Manju Bhargavi

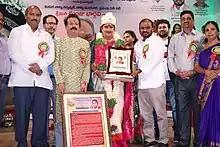
Manju Bhargavi felicitaed by FDC Chairman Anil Kurmachalam in Ravindrabharathi in a private event

Her husband is the son of a retired Chief Secretary. His family is also originally from Andhra Pradesh but later settled in Bangalore, which is where she currently lives. She had two sons, but one of her sons died of cancer in 2007. She runs a dance school in Bangalore, and because of that and her dance shows, she doesn't have much time to act in films, taking an occasional role when it fits into her busy schedule. In 2008, she made her Kannada film debut in "Hatrick Hodi Maga" playing Shivaraj Kumar's mother.